National Gallery (North Macedonia)

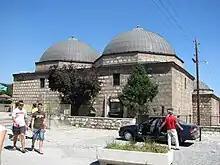
Daut Paşa Hammam now houses the National Gallery of the Republic of North Macedonia.

The National Gallery is a national art museum of North Macedonia in the Old Bazaar, located in the capital city of Skopje. Its permanent collection is housed in the 15th century Turkish Bath building known as the Daut Pasha Baths, but the museum also features a smaller exhibition at the nearby Čifte Hammam. Founded in 1948, the museum's collection dates from the 14th century. In addition to Daut Pasha Baths, it also includes three other facilities: the Mala Stanica Multimedia Center, the Čifte Hammam, and the Lazar Lichenoski Memorial House.